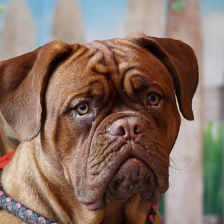
Label: animals